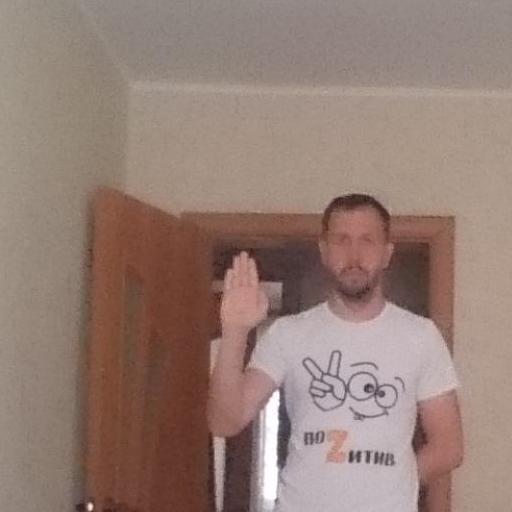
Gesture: stop